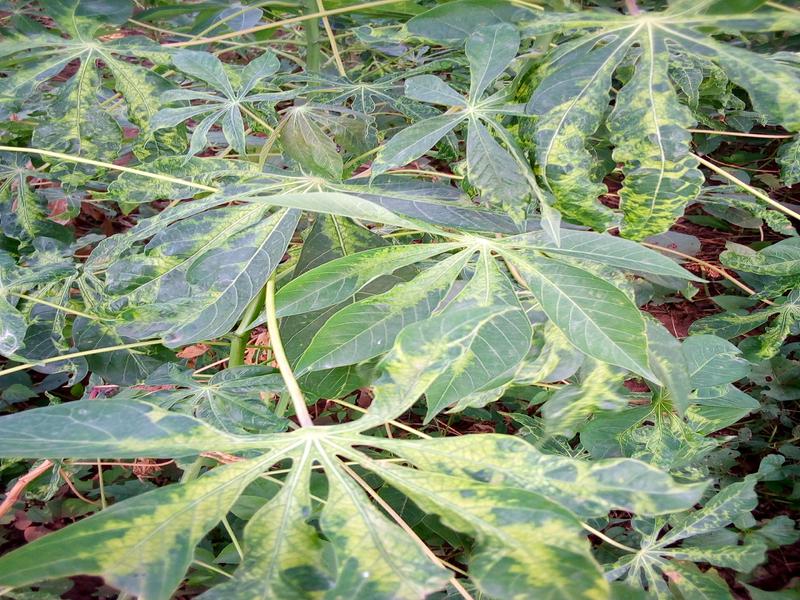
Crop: cassava
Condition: mosaic_disease